Søs Fenger

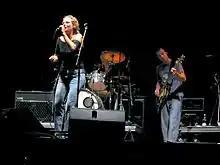
In Hjørring, 2003

In 2002, "Beverly Way" was released. "Nøglen til paradis", released in 2004, was a cover album of Bent Fabricius Bjerre's works. In collaboration with the jazz musician Chris Minh Doky, Fenger produced "Vuggeviser" in 2007, which contained new interpretations of classic lullabies such as "Den lille Ole med Paraplyen" and "Mester Jakob". Fenger's second greatest-hits album, "Stjernenat", was released in 2009 and contained acoustic versions of her most popular songs. In 2011 she was behind the title song for the Christmas calendar "Ludvig & Julemanden". That same year she collaborated with, among others, Erann DD as a guest soloist on Gunnertoft Gospel Singer's album "A Merry Little Christmas". In 2015 she released the album "Gnister" along with Troels Holdt and Lars Malm of the duo Nordstrøm. "Vintermåne", released in 2017, is her first solely Christmas album.